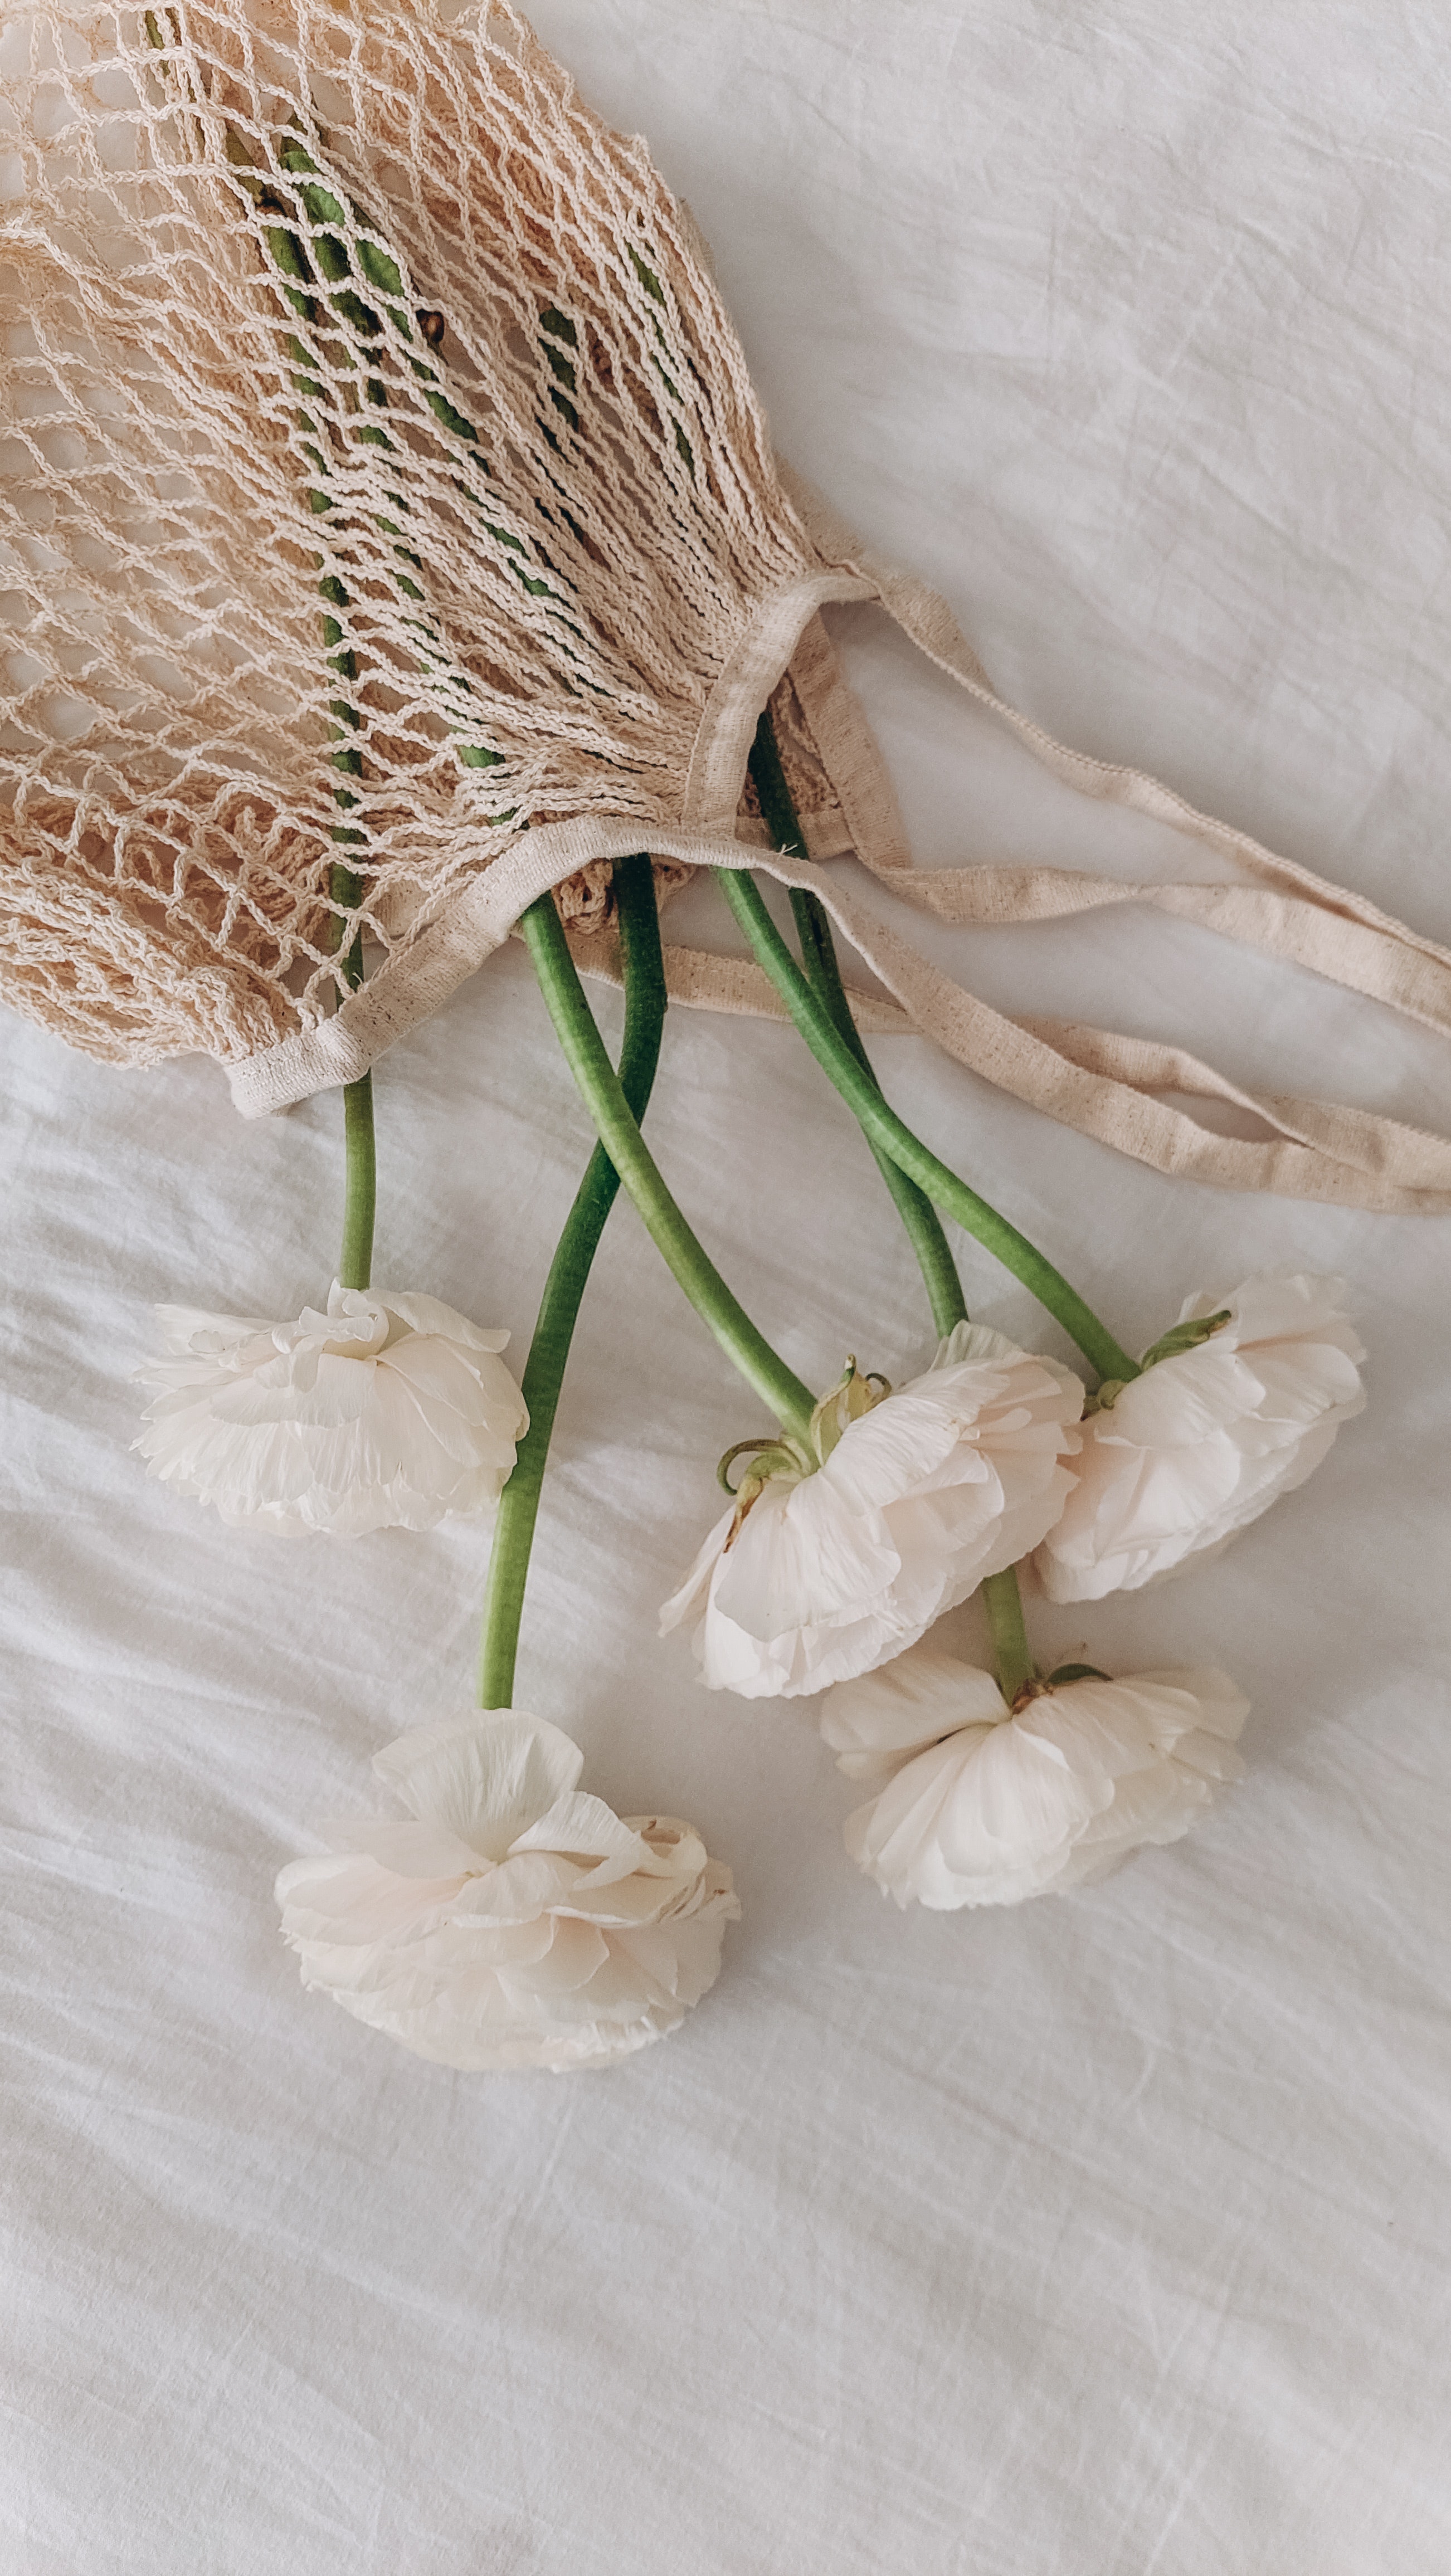
flower, plant, dress, petal, twig, bridal accessory, wedding ceremony supply, flower arranging, feather, creative arts, cut flowers, event, fashion accessory, flowering plant, bouquet, natural material, floral design, floristry, herbaceous plant, grass, peach